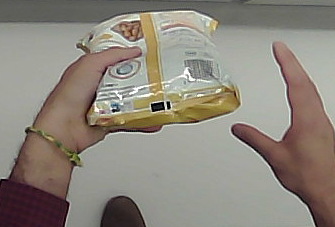
Product: lays_classic